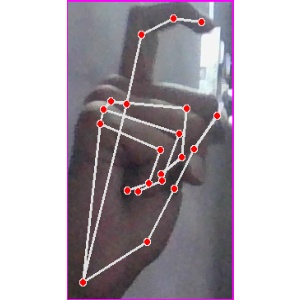
अक्षर: ट